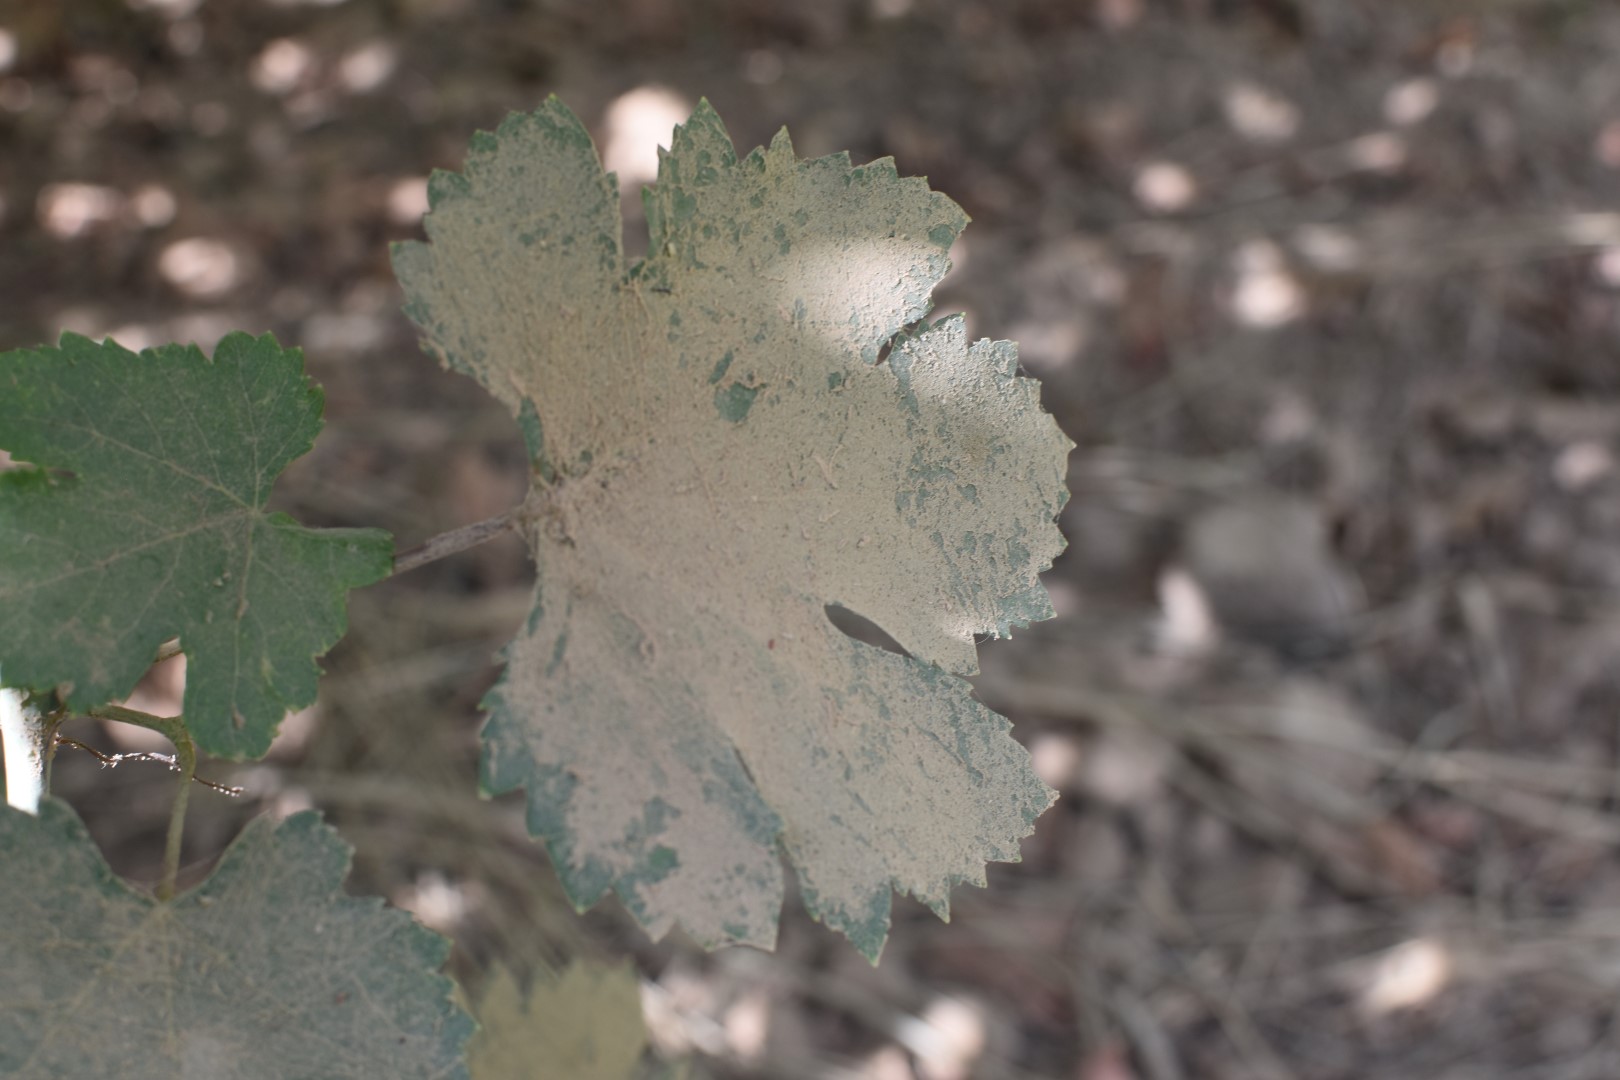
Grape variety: Halawani